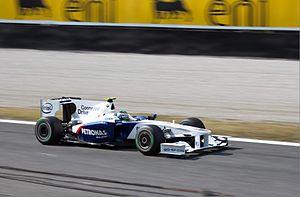
Le Grand Prix d'Italie 2009, disputé sur le circuit de Monza le 13 septembre 2009, est la 816ᵉ course du championnat du monde de Formule 1 courue depuis 1950 et la treizième manche du championnat 2009.
Le championnat du monde de Formule 1 2009 est la 60ᵉ édition du championnat du monde des pilotes. Organisé par la FIA, il s'est déroulé en dix-sept manches entre le 29 mars 2009 et le 1ᵉʳ novembre 2009. Il est remporté par le Britannique Jenson Button chez les pilotes et par son écurie, Brawn GP Formula One Team, chez les constructeurs.